Classic book

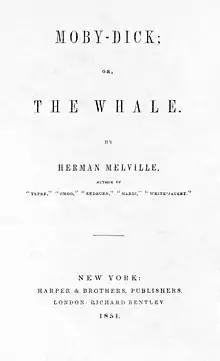
"Moby-Dick" by Herman Melville, an example of a "classic book"

A classic is a book accepted as being exemplary or particularly noteworthy. What makes a book "classic" is a concern that has occurred to various authors ranging from Italo Calvino to Mark Twain and the related questions of "Why Read the Classics?" and "What Is a Classic?" have been essayed by authors from different genres and eras (including Calvino, T. S. Eliot, Charles Augustin Sainte-Beuve). The ability of a classic book to be reinterpreted, to seemingly be renewed in the interests of generations of readers succeeding its creation, is a theme that is seen in the writings of literary critics including Michael Dirda, Ezra Pound, and Sainte-Beuve. These books can be published as a collection such as Great Books of the Western World, Modern Library, or Penguin Classics, debated, as in the Great American Novel, or presented as a list, such as Harold Bloom's list of books that constitute the Western canon. Although the term is often associated with the Western canon, it can be applied to works of literature from all traditions, such as the Chinese classics or the Indian Vedas.